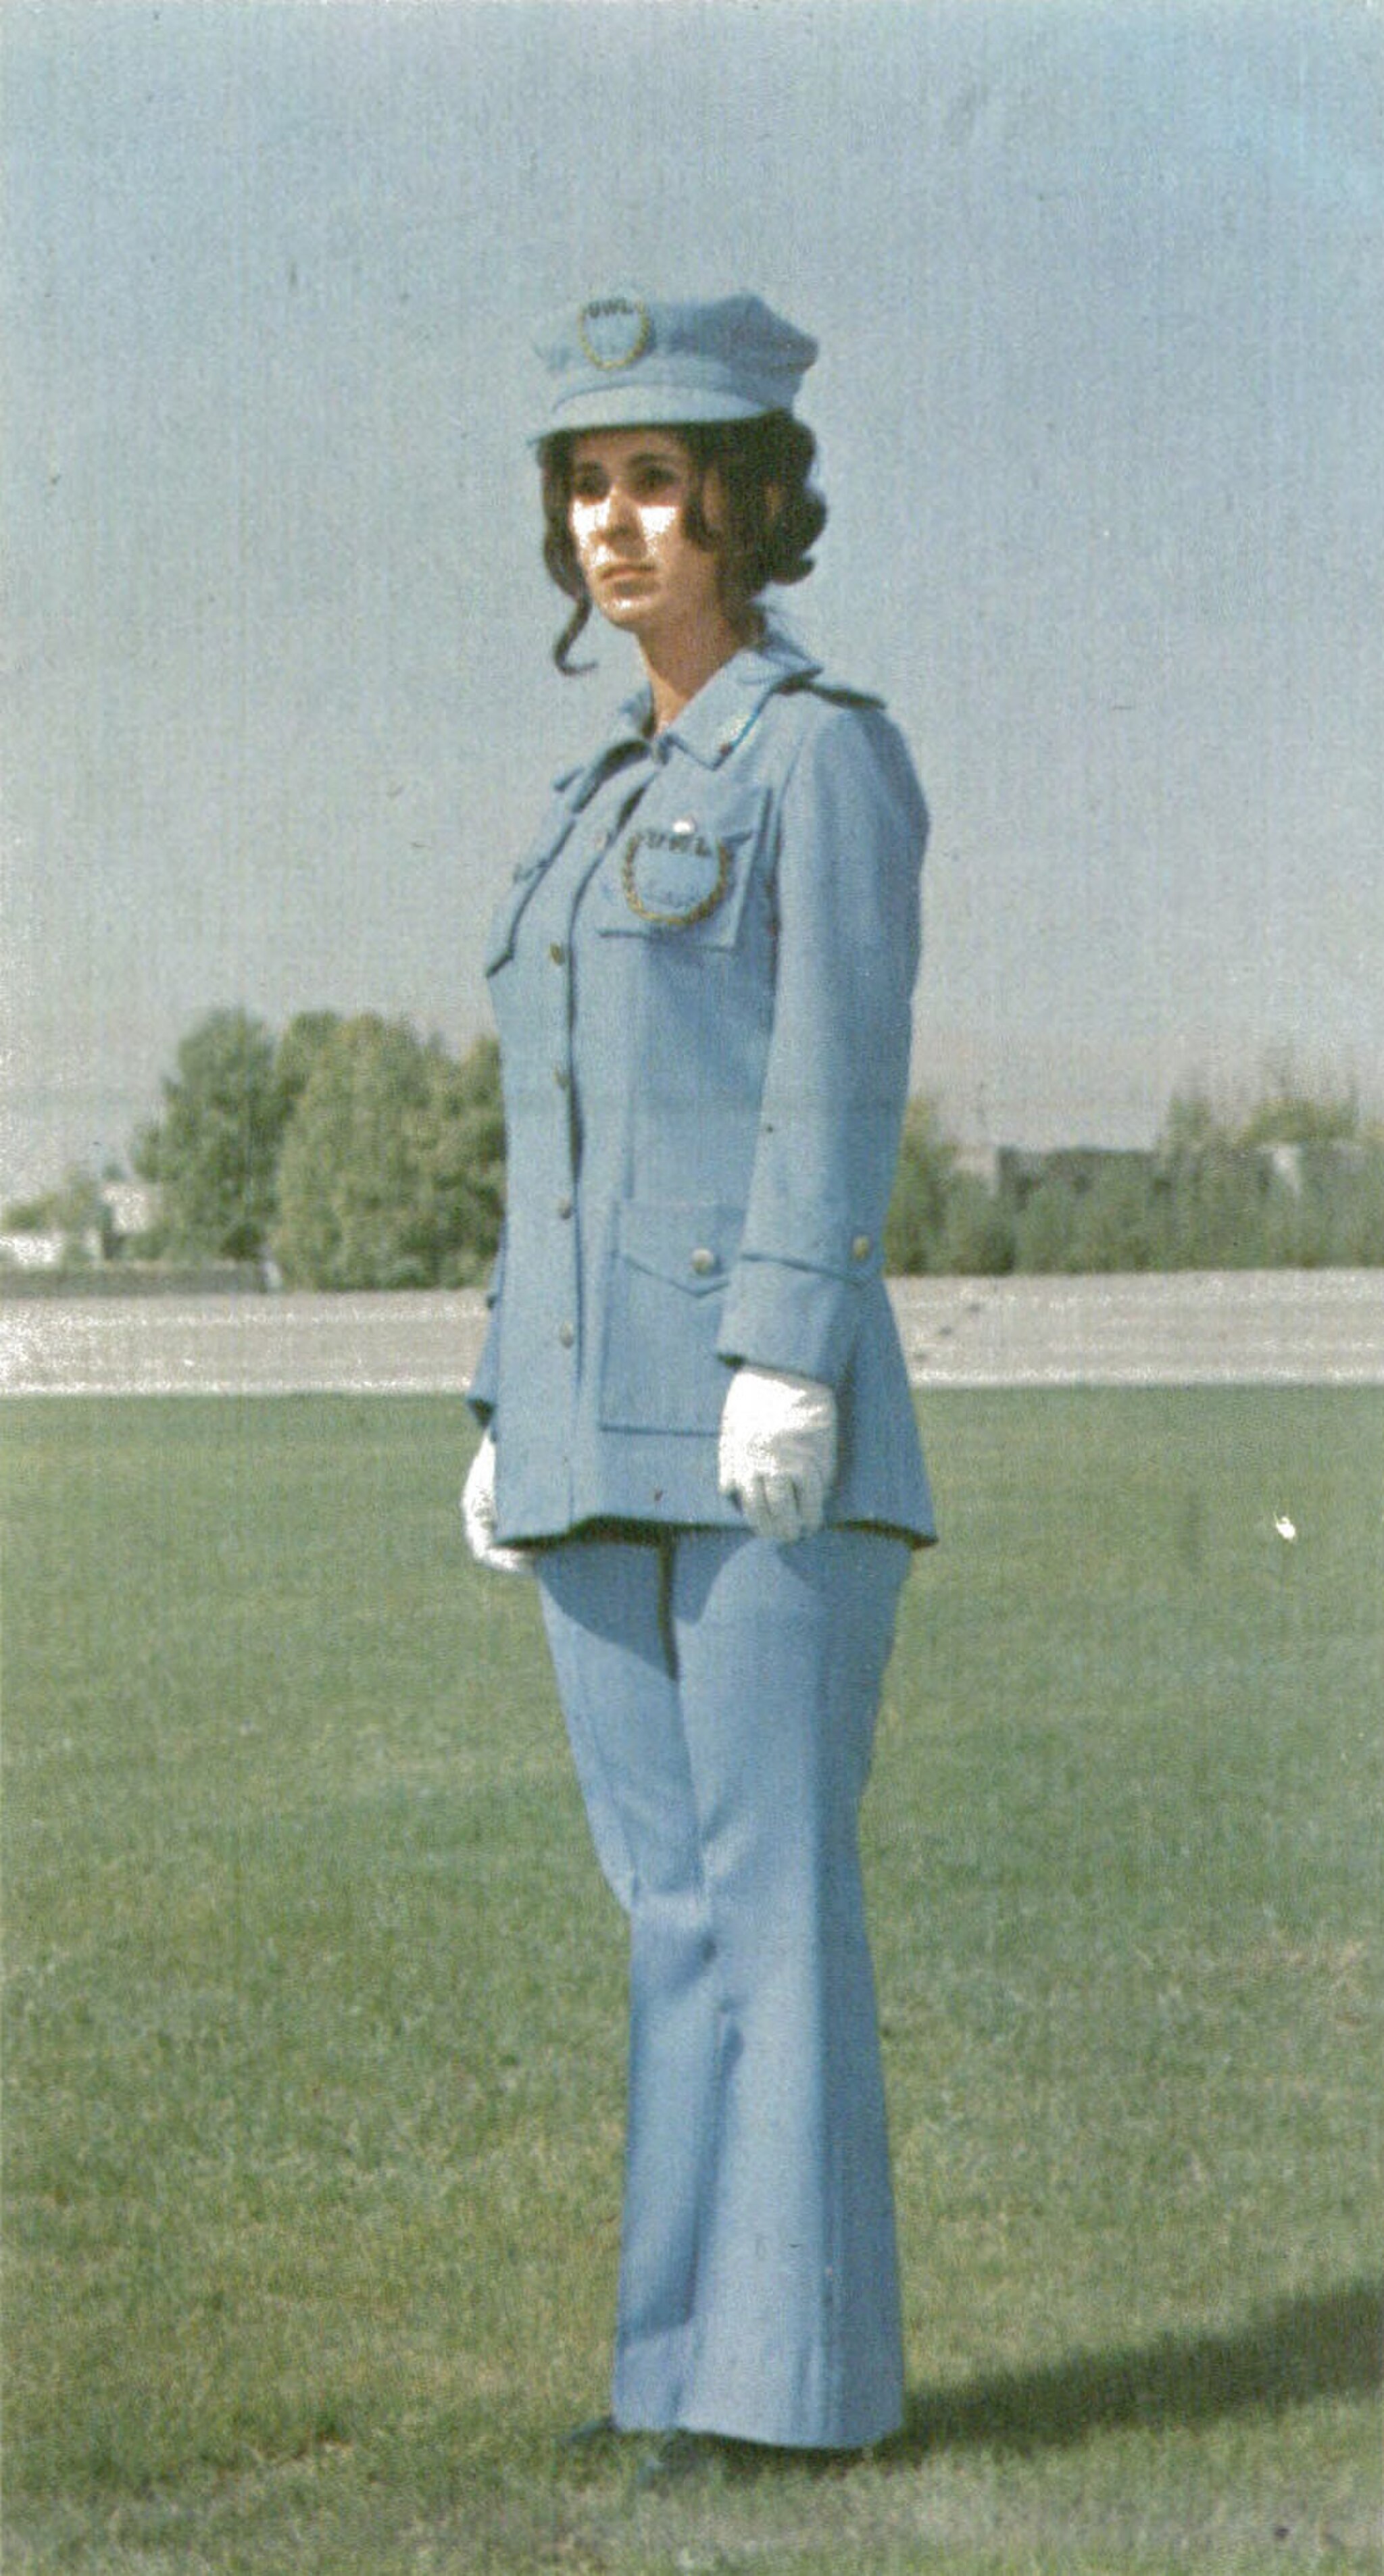
Title: تصویر منتشرشده در کتاب راهنمای رژه (13)
Description: تصویر منتشرشده در کتاب راهنمای رژه لژیون خدمتگذاران بشر (زن) Une Volontaire, de la Légion des Serviteurs de L'Humanité. Universal Welfare Legion Volunteer (women)
Date: 1350
Categories: PD Iran, PD-scan (PD-Iran), Extracted images, Template Unknown (author), Files from the Central Library and Documentation Center of the University of Tehran, Publications of the 2500 year celebration of the Persian Empire, Universal Welfare Legion